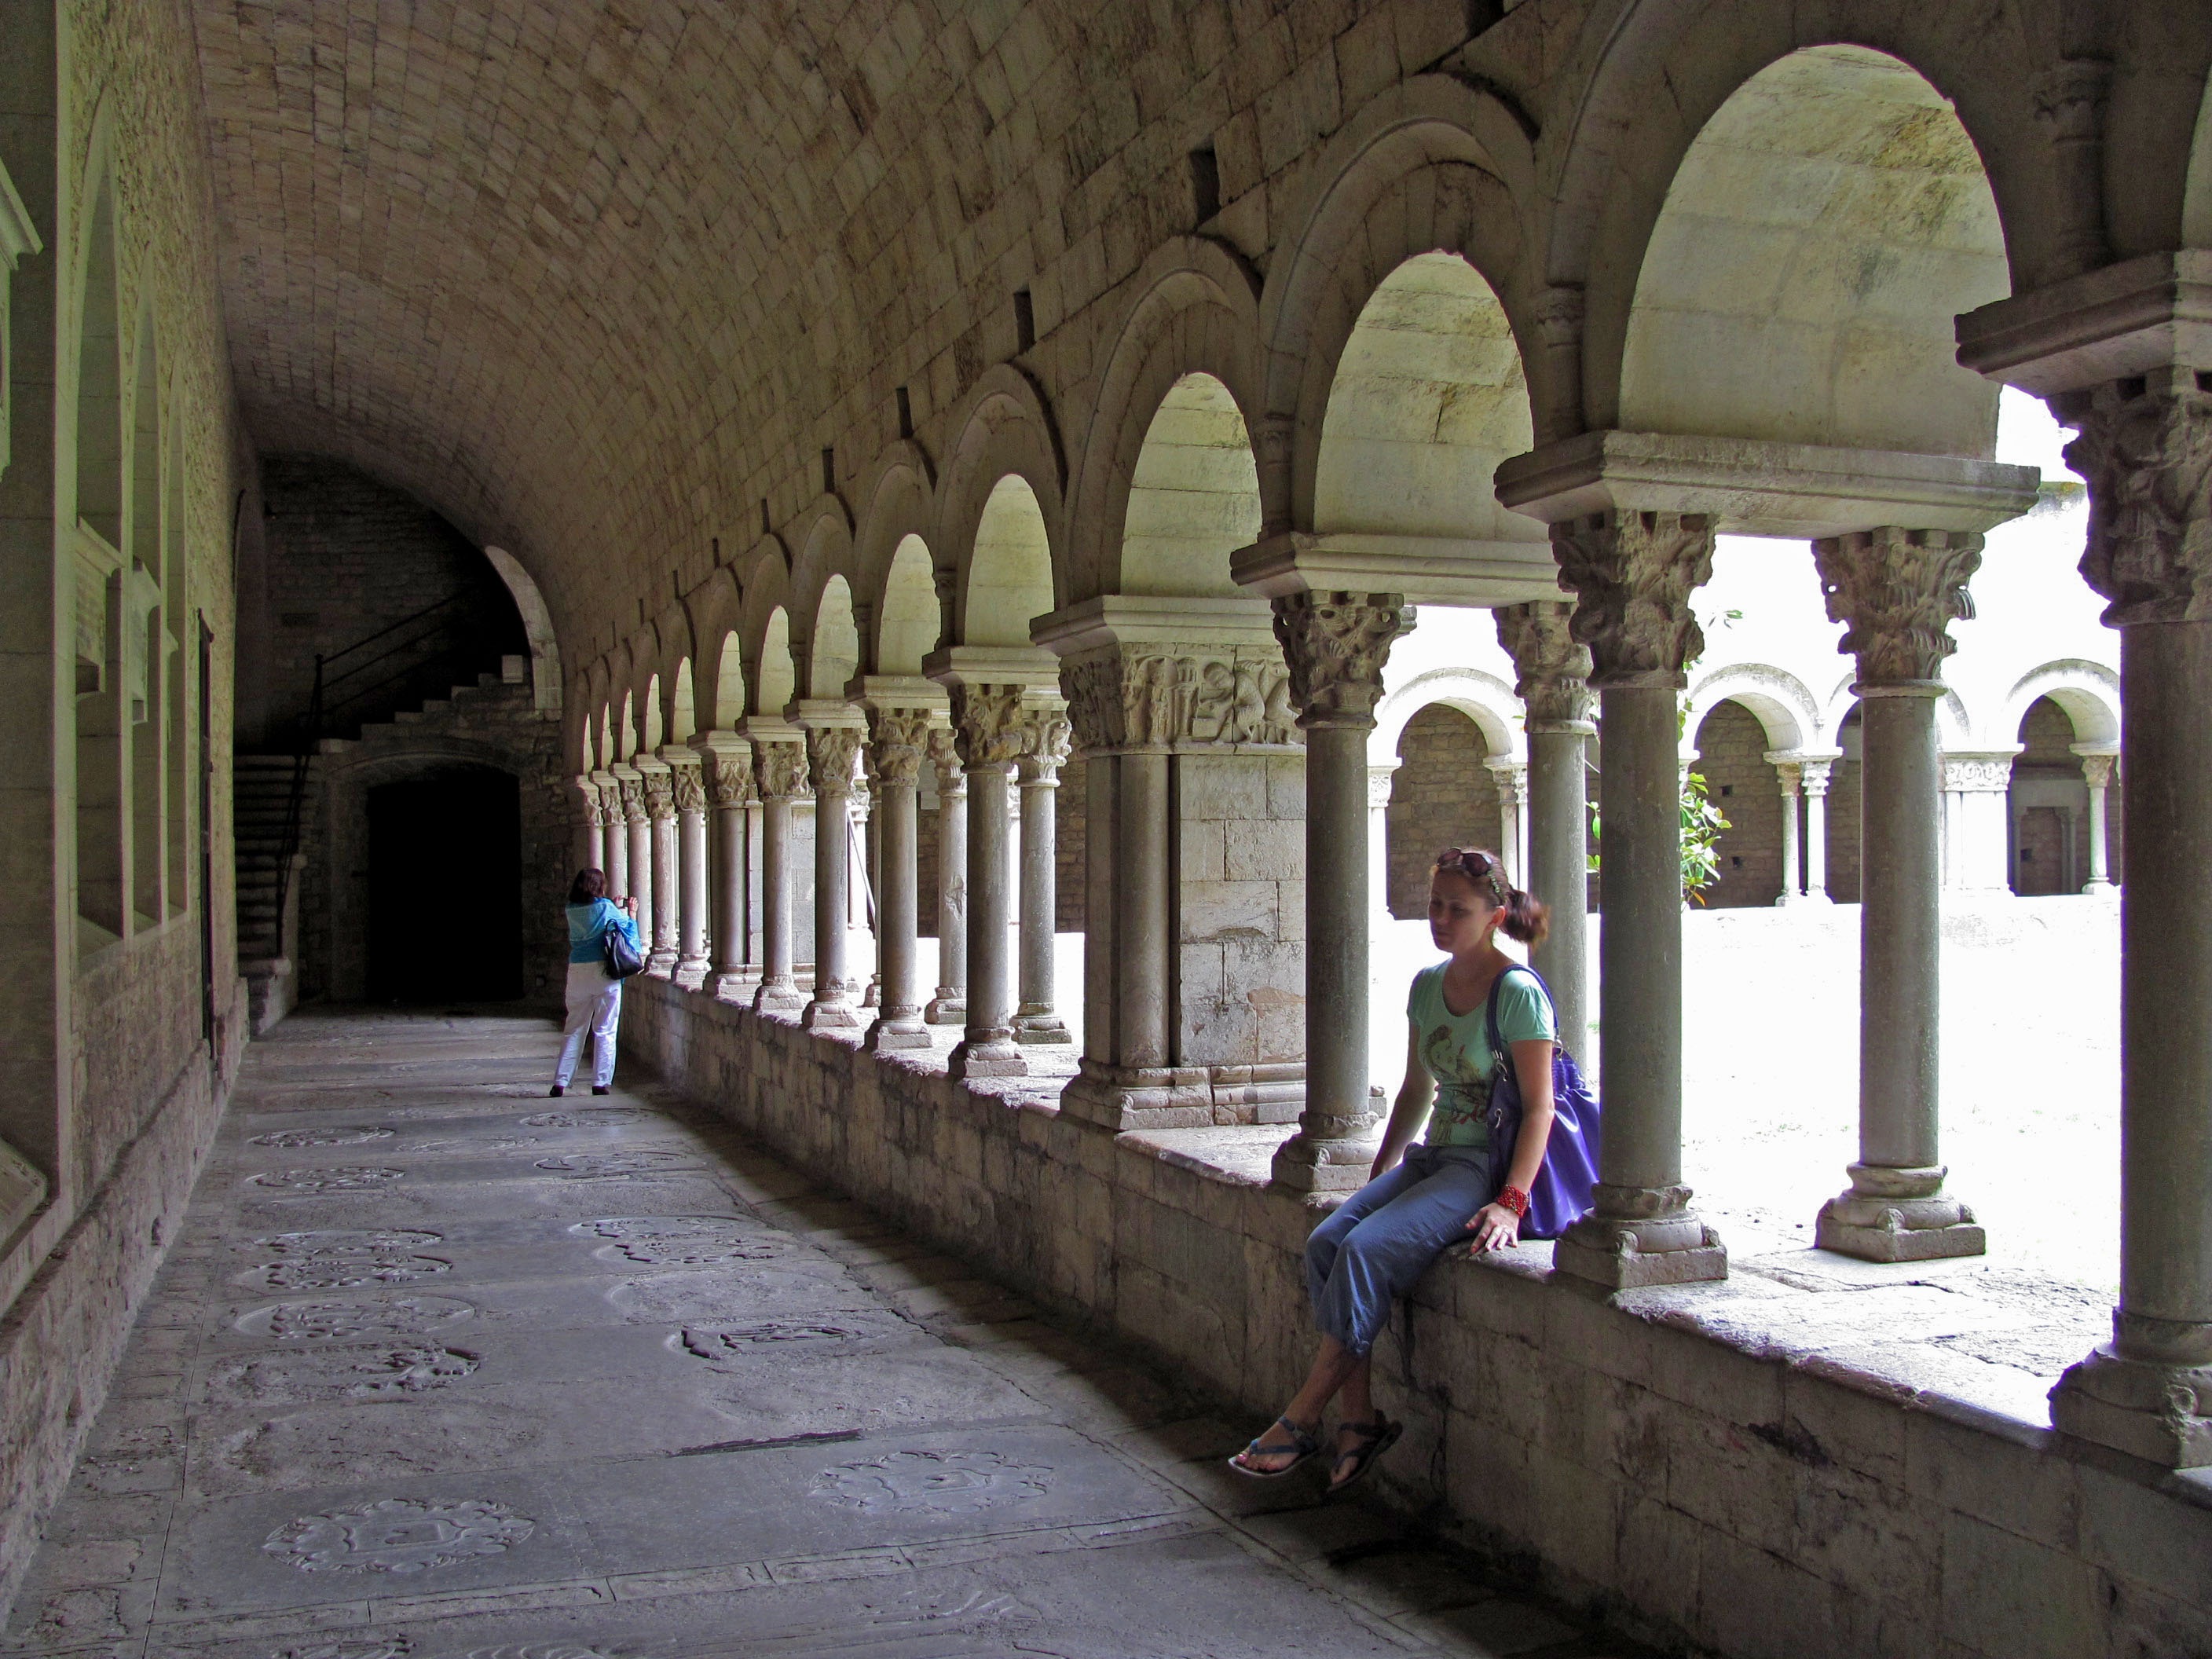
architecture, building, palace, travel, arch, column, cathedral, tourism, place of worship, temple, ruins, monastery, history, girona, cool day, ancient history